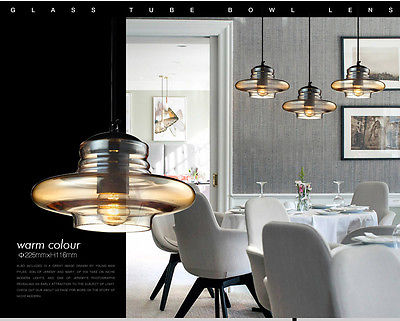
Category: lamp